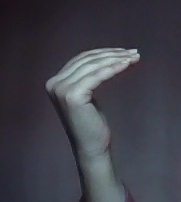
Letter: haa